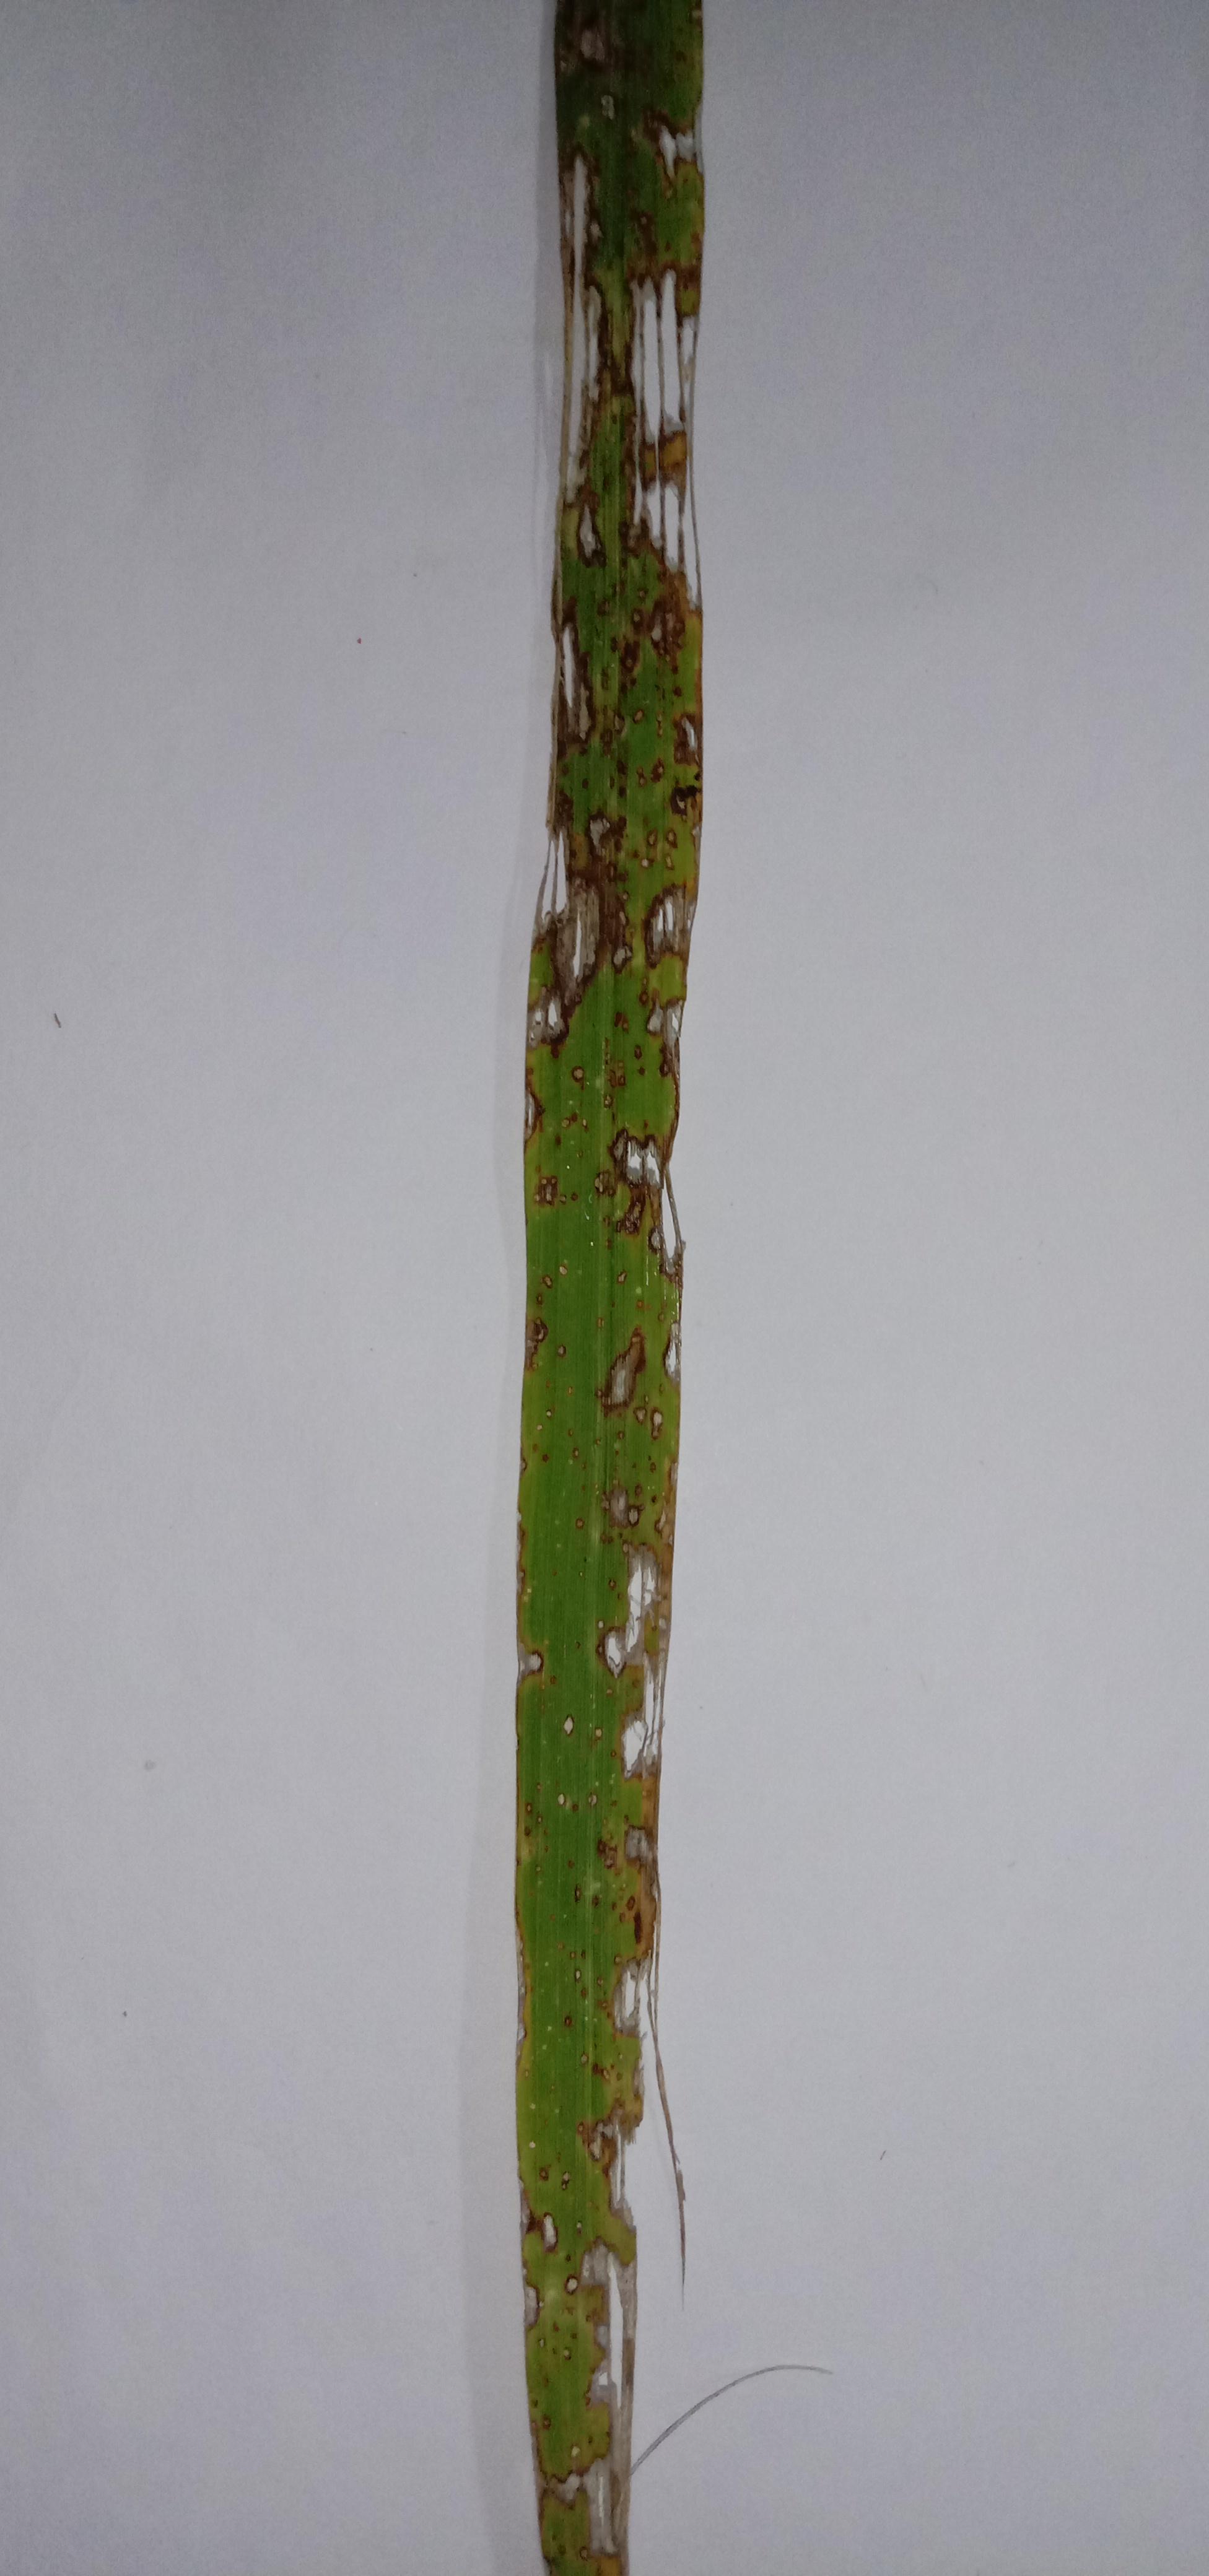
Label: Rice___Leaf_Blast